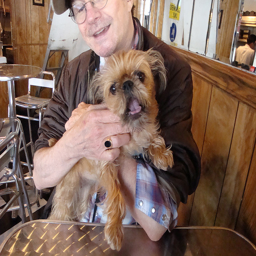
a person sitting at a table with a dog
A man holding a little dog at a diner's table
A man holding a dog near a table
A man holding a small dog at a table.
This is a man holding an excited puppy.